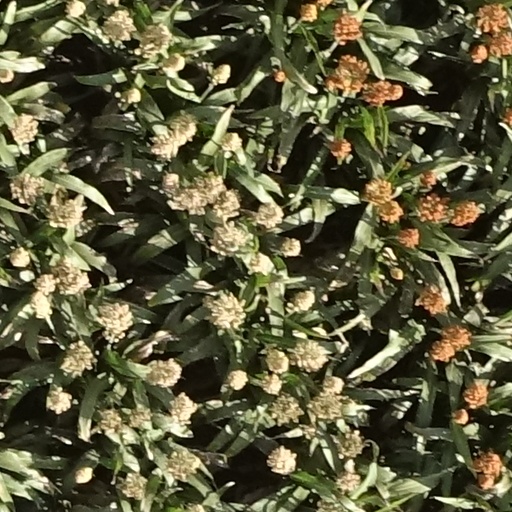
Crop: sorghum